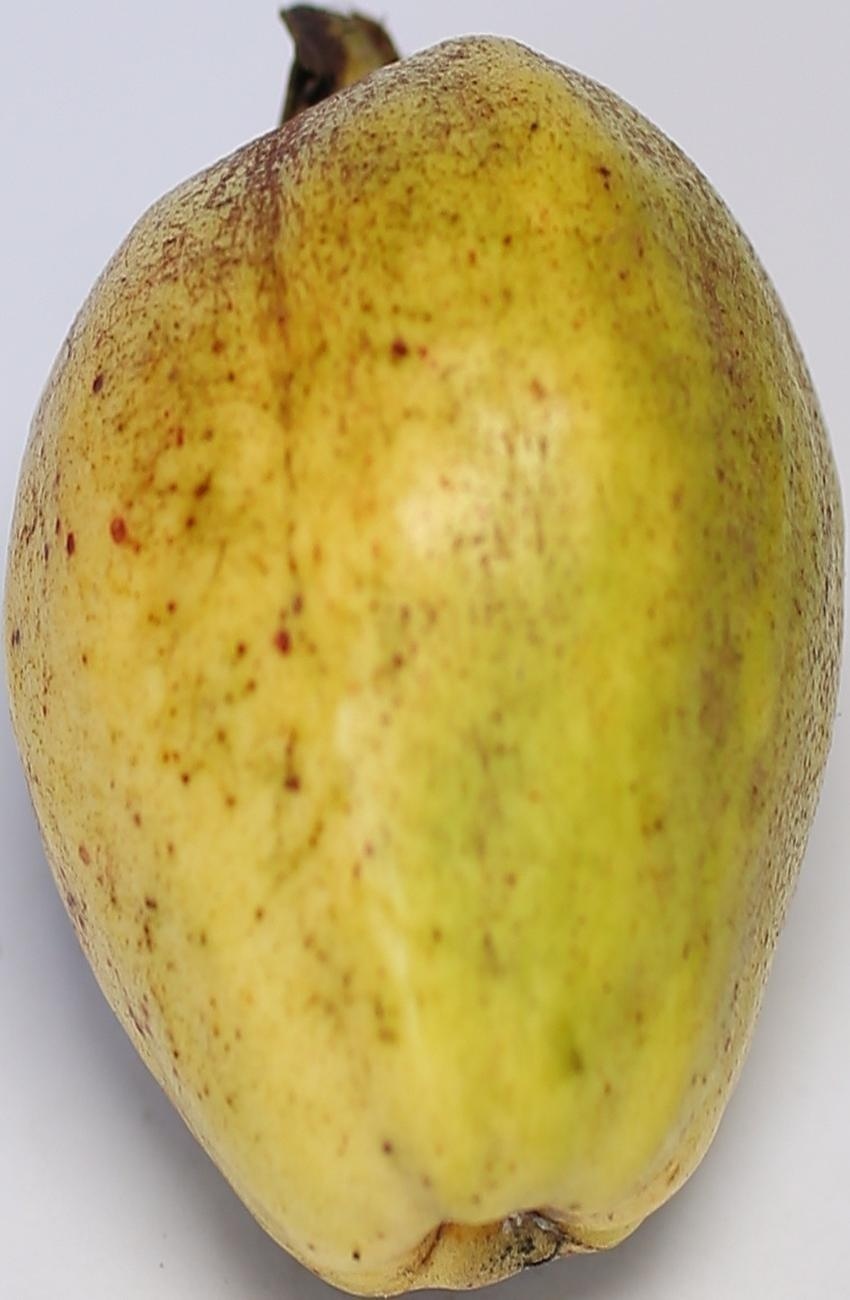
Maturity: mature-green
Variety: riyali